William Francis Magie

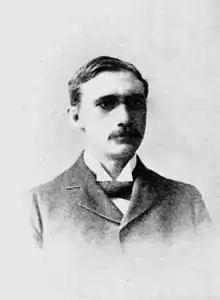
c. 1904/1905

William Francis Magie (1858–1943) was an American physicist, a founder of the American Physical Society (president from 1910 to 1912) and the first professor of physics at Princeton University, where he had graduated (class valedictorian, 1879) and where he served for two decades as dean of the faculty. His papers on the contact angle of liquids and solids and on the specific heat of solutions were notable, as was his text "Principles of Physics". He was an elected member of the American Philosophical Society (1896).